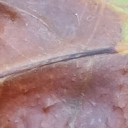
Label: Phoma